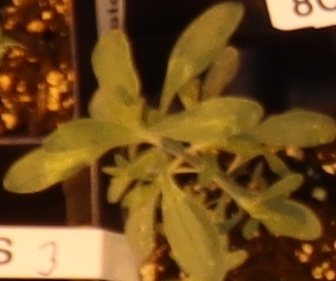
Label: Kochia